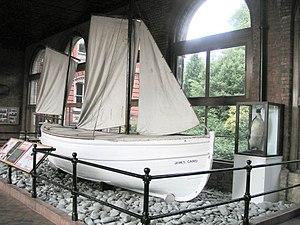
Le musée Nao Victoria est situé à Punta Arenas, Chili, Il est ouvert au public depuis le 1ᵉʳ octobre 2011. Le musée est privé et son fondateur a été médaillé par le Président de la République chilienne pour son travail en faveur de l’identité nationale durant les festivités du Bicentenaire de l’Indépendance de ce pays sud-américain.
Le Dulwich College est une école historique en Angleterre. Elle est située à Dulwich, une ville du comté du Surrey qui actuellement fait partie du Grand Londres, dans le district de Southwark.
Le voyage du James Caird est un voyage de 800 milles marins qu'une baleinière de sept mètres a effectué de l'île de l'Éléphant, dans les îles Shetland du Sud, à la Géorgie du Sud, dans le Sud de l'océan Atlantique. Ernest Shackleton et cinq compagnons l'ont entrepris au cours de l'hiver 1916 afin de trouver de l'aide pour un groupe d'explorateurs de l'expédition Endurance bloqué dans l'île de l'Éléphant après la perte de son navire, l’Endurance. Les historiens des expéditions polaires le considèrent comme la plus remarquable navigation jamais entreprise sur une si petite embarcation.